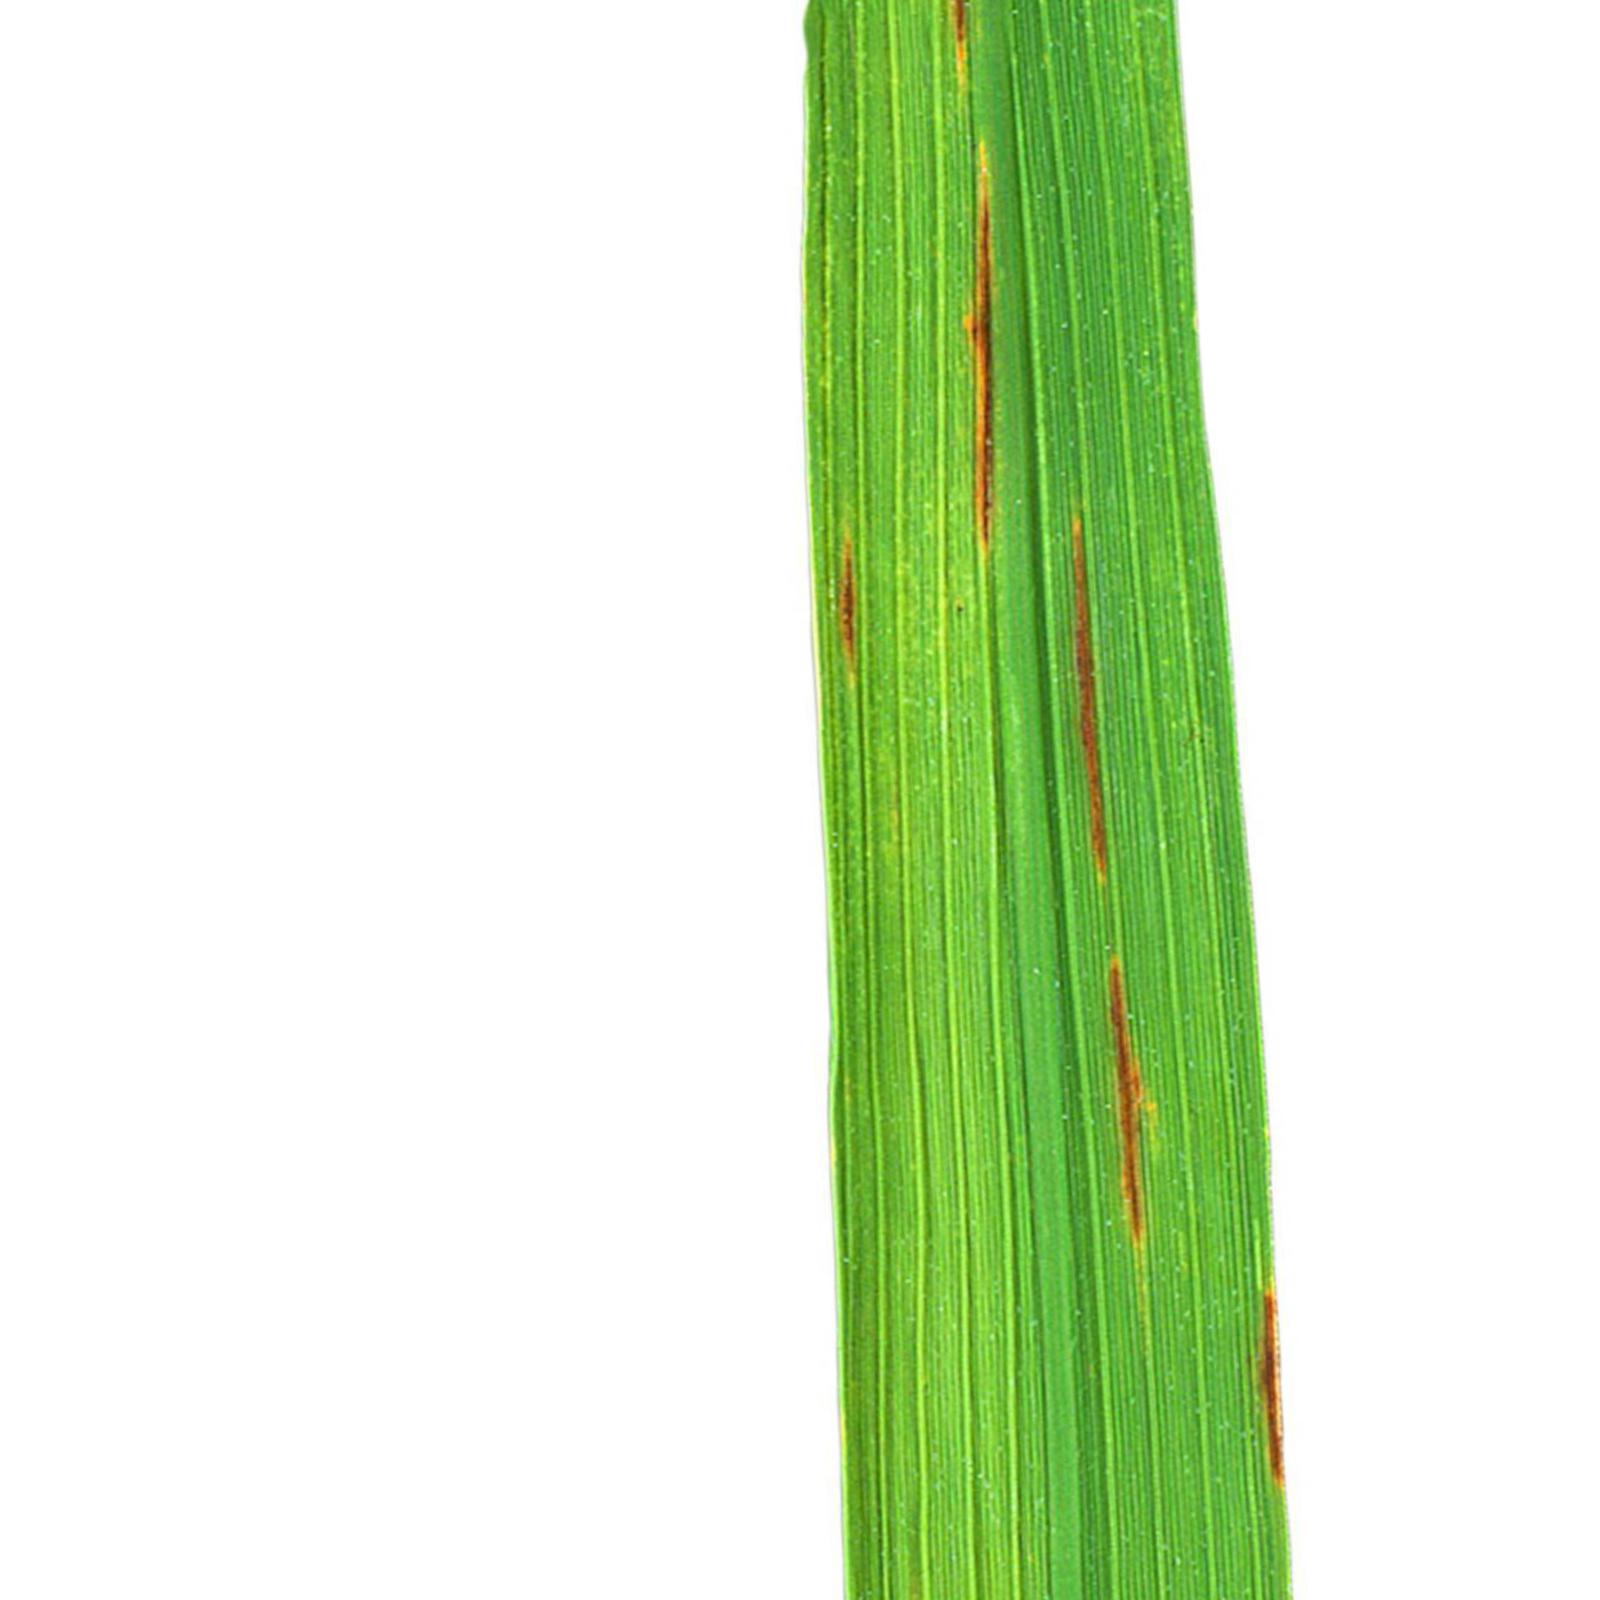
Nhãn: Bệnh Gạch Nâu ( Narrow Brown Spot )